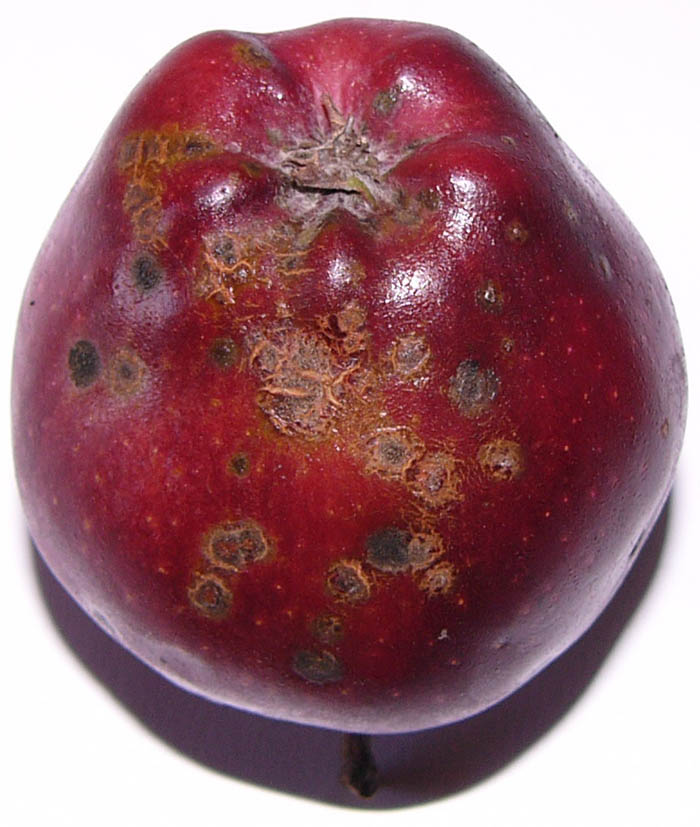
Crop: apple
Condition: scab